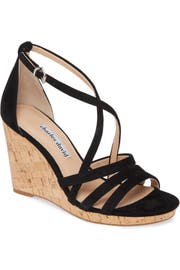
add this strappy sandal with a cork wrapped wedge to your closet and sunny day won t be far on the horizon